George Karlaftis

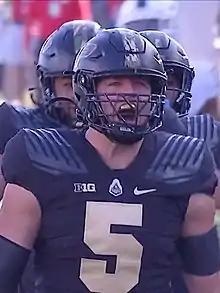
Karlaftis with the Purdue Boilermakers in 2021

George Matthew Karlaftis III (born 3 April 2001) is a Greek professional American football defensive end for the Kansas City Chiefs of the National Football League (NFL). He was born in Athens and grew up as a multi-sport athlete playing football, track and field, basketball, and water polo, the latter of which he played with the Greek national team.